2017 World Championships in Athletics – Women's 400 metres

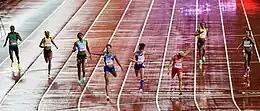
The finish of the final.

The women's 400 metres at the 2017 World Championships in Athletics was held at the London Olympic Stadium on and 9 August.